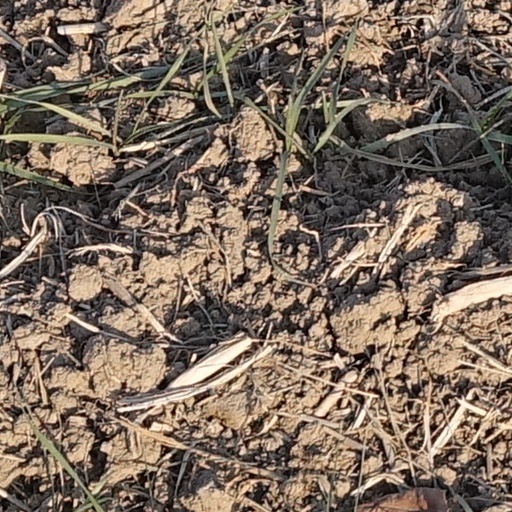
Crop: wheat